Milo (drink)

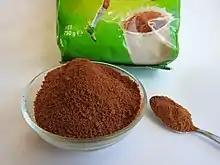
Milo powder (Australian form)

Milo is manufactured by evaporating the water content from a thick syrup at reduced pressure, using a vacuum dryer to reduce the mix to granularform. The thick opaque syrup is obtained from malted wheat or barley sourced from companies that produce these raw products.